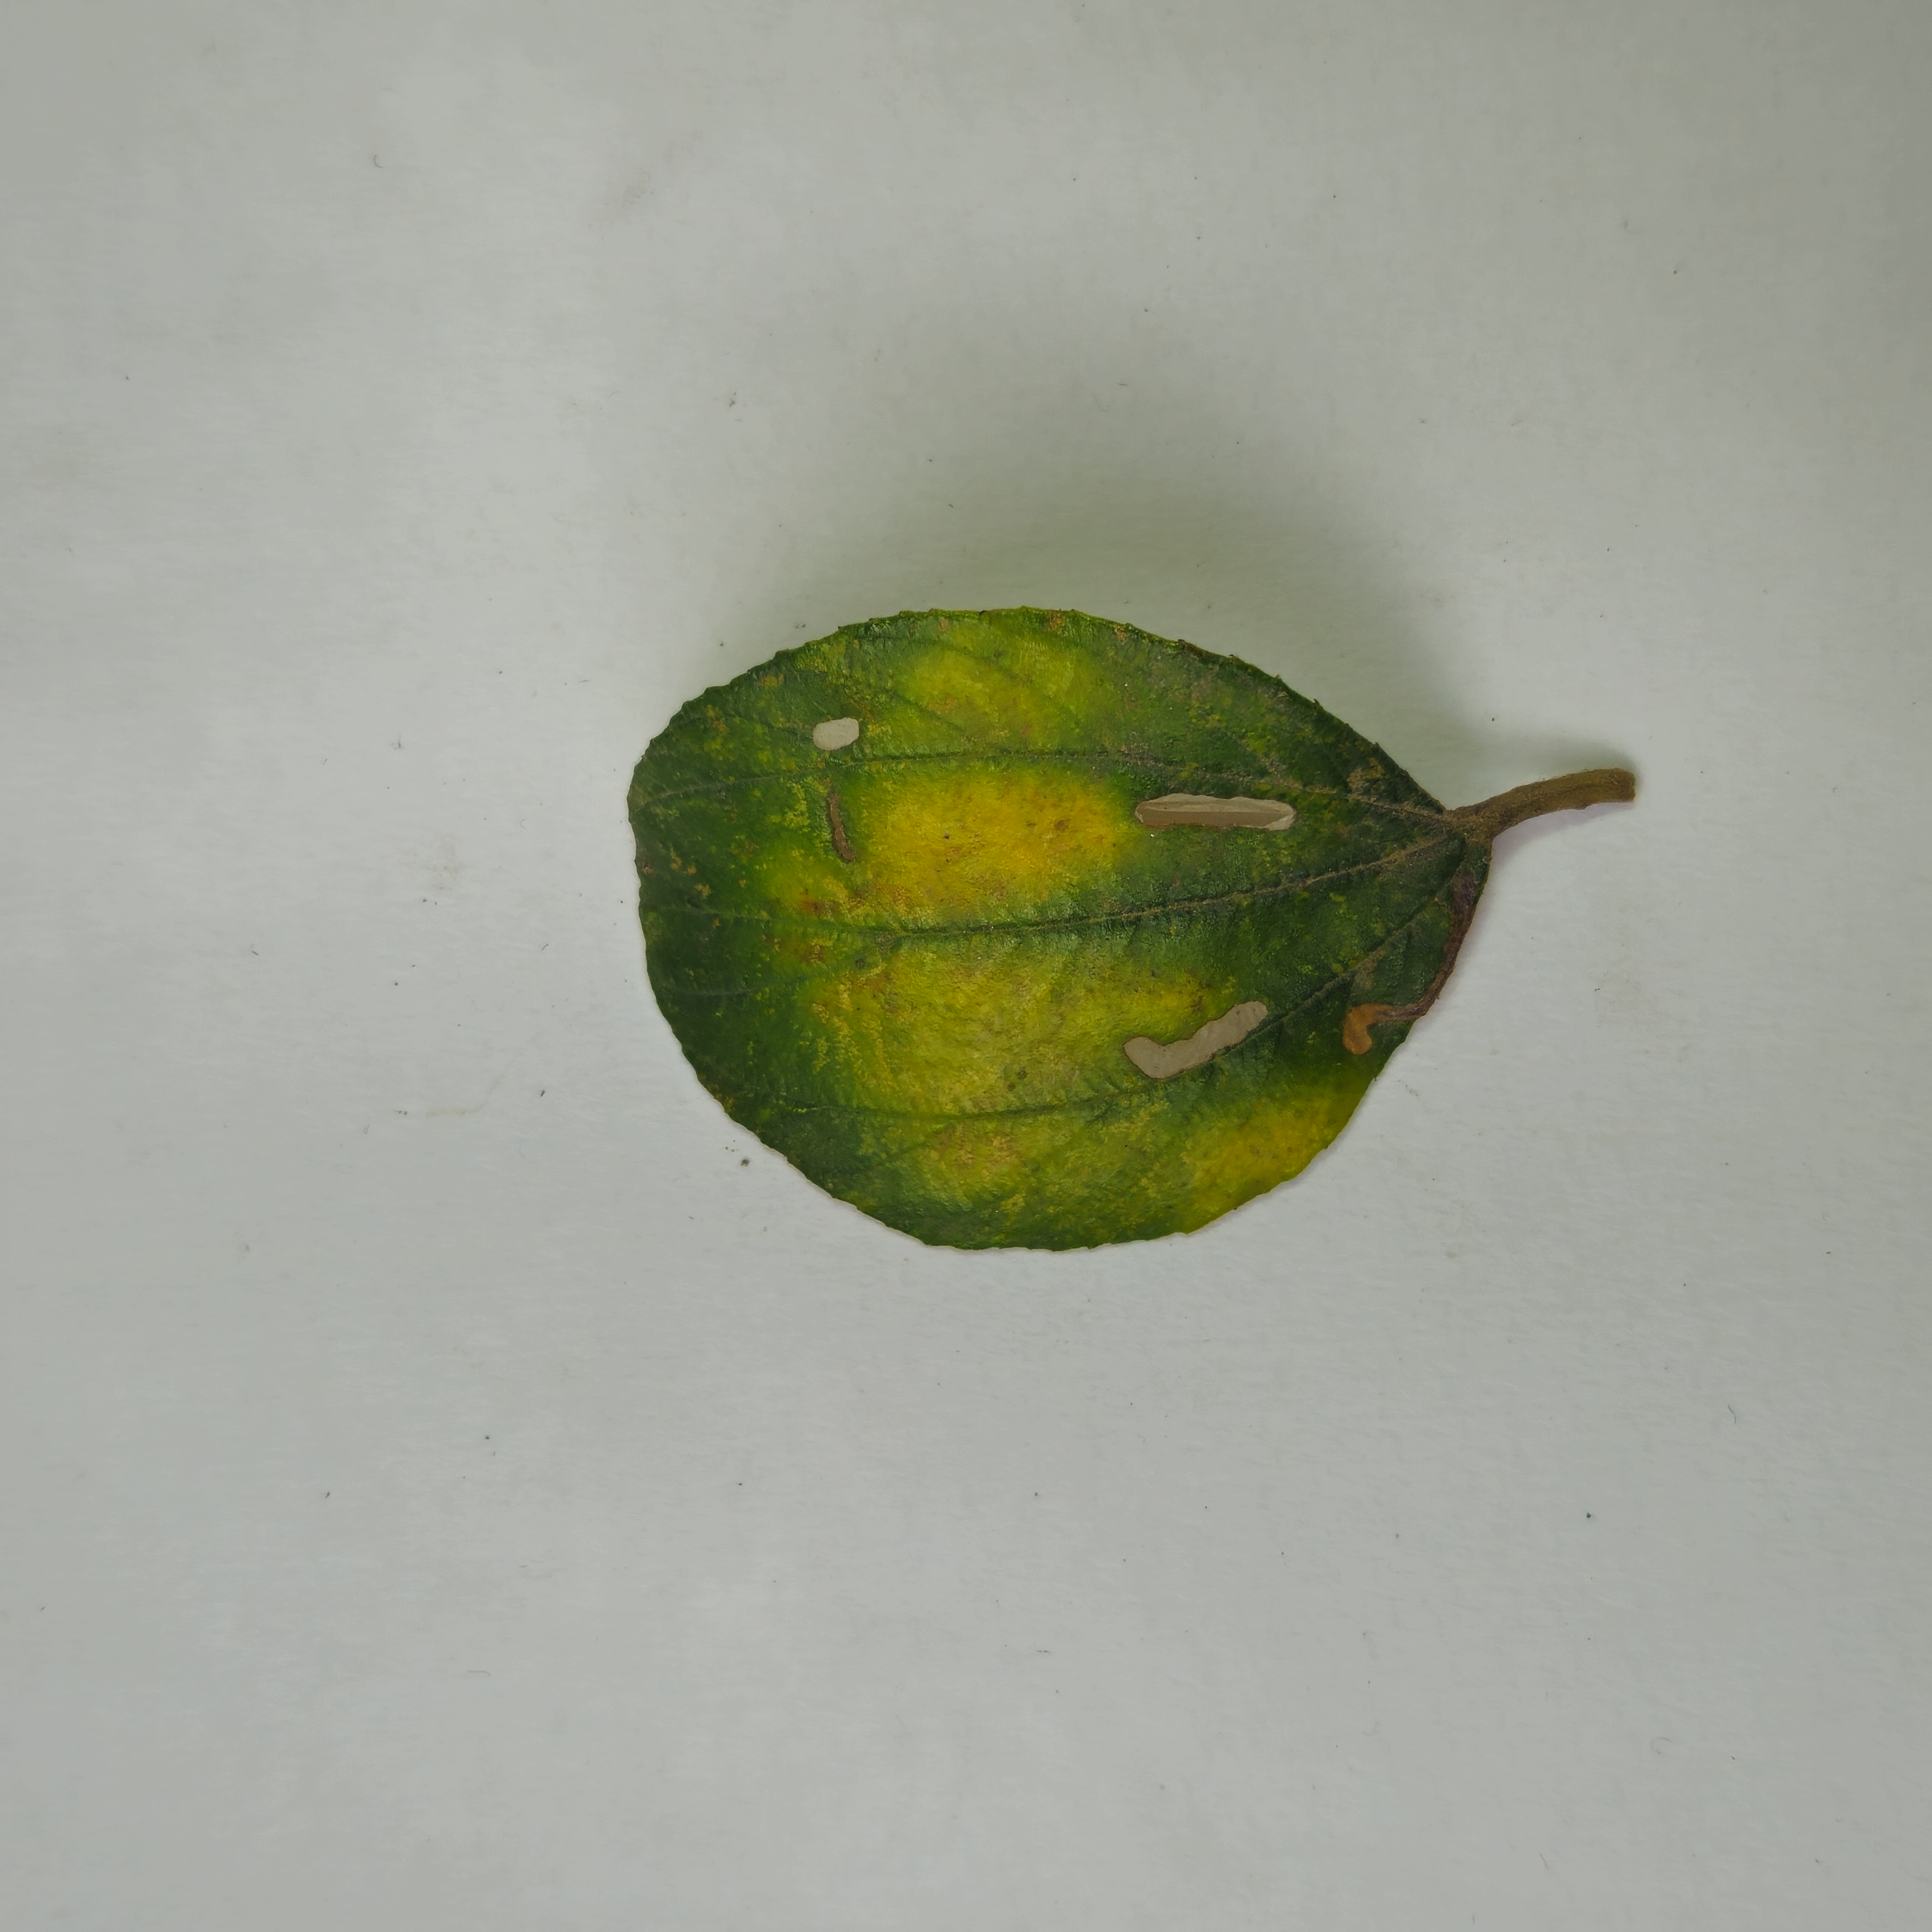
Label: Yellow